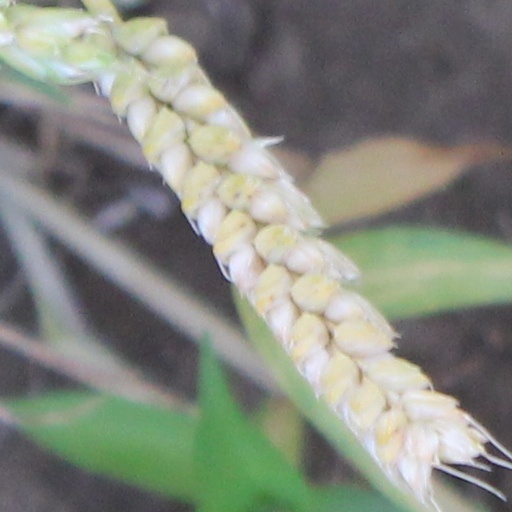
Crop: wheat